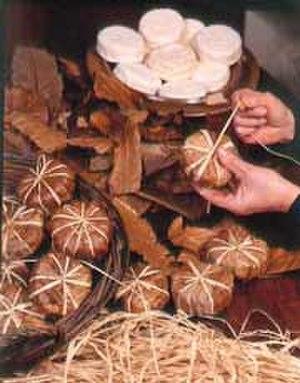
La cuisine comtadine et vauclusienne est avant tout tributaire, dès le XIVᵉ siècle de l'installation des papes à Avignon. Elle n'en a pas moins évolué au cours des siècles suivants, tout comme la cuisine provençale en particulier, avec l'arrivée des produits comestibles du Nouveau Monde.
La montagne de Lure est une montagne des Préalpes de Haute-Provence, située dans le département des Alpes-de-Haute-Provence. Elle appartient à la même formation géologique que le plateau d'Albion, qu'elle jouxte, et le mont Ventoux. Cette chaîne s'allonge sur 42 kilomètres de long, culmine au signal de Lure et présente un relief très contrasté entre l'adret calcaire, coupé de combes et de vallons, et l'ubac marneux, où s'accumulent monts et ravins.
Revest-du-Bion est une commune française, située dans le département des Alpes-de-Haute-Provence en région Provence-Alpes-Côte d'Azur.
Le plateau d'Albion est situé à cheval sur les trois départements du Vaucluse, de la Drôme et des Alpes-de-Haute-Provence. Il se subdivise administrativement en sept communes : Sault, Ferrassières, Aurel, Revest-du-Bion, Saint-Trinit, Saint-Christol, Simiane-la-Rotonde.
La cuisine française fait référence à divers styles gastronomiques dérivés de la tradition française. Elle a évolué au cours des siècles, suivant ainsi les changements sociaux et politiques du pays. Le Moyen Âge a vu le développement de somptueux banquets qui ont porté la gastronomie française à un niveau supérieur, avec une nourriture décorée et fortement assaisonnée par des chefs tel Guillaume Tirel. Au XVIIᵉ siècle, les habitudes ont changé, avec une utilisation moins systématique des épices et avec le développement de l'utilisation des herbes aromatiques et de techniques raffinées, initiées par François Pierre de La Varenne et par d'autres dignitaires de Napoléon Bonaparte, comme Marie-Antoine Carême.